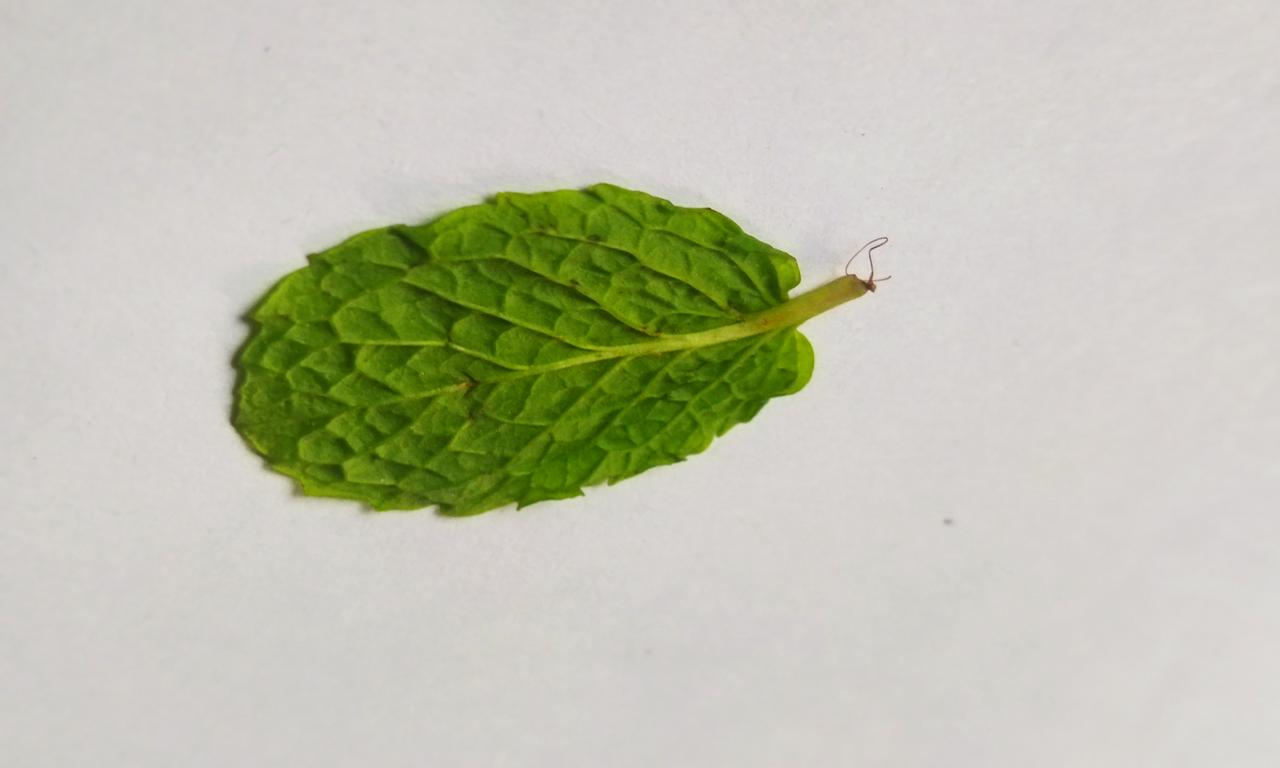
Label: Fresh